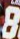
Number: 8